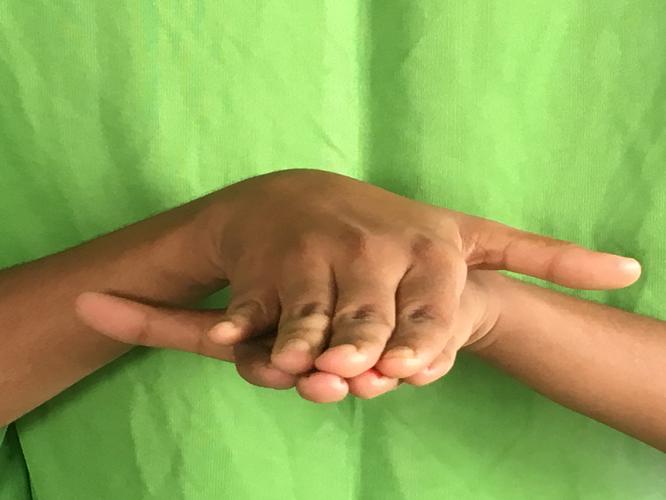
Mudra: Matsya
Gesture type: double_hand